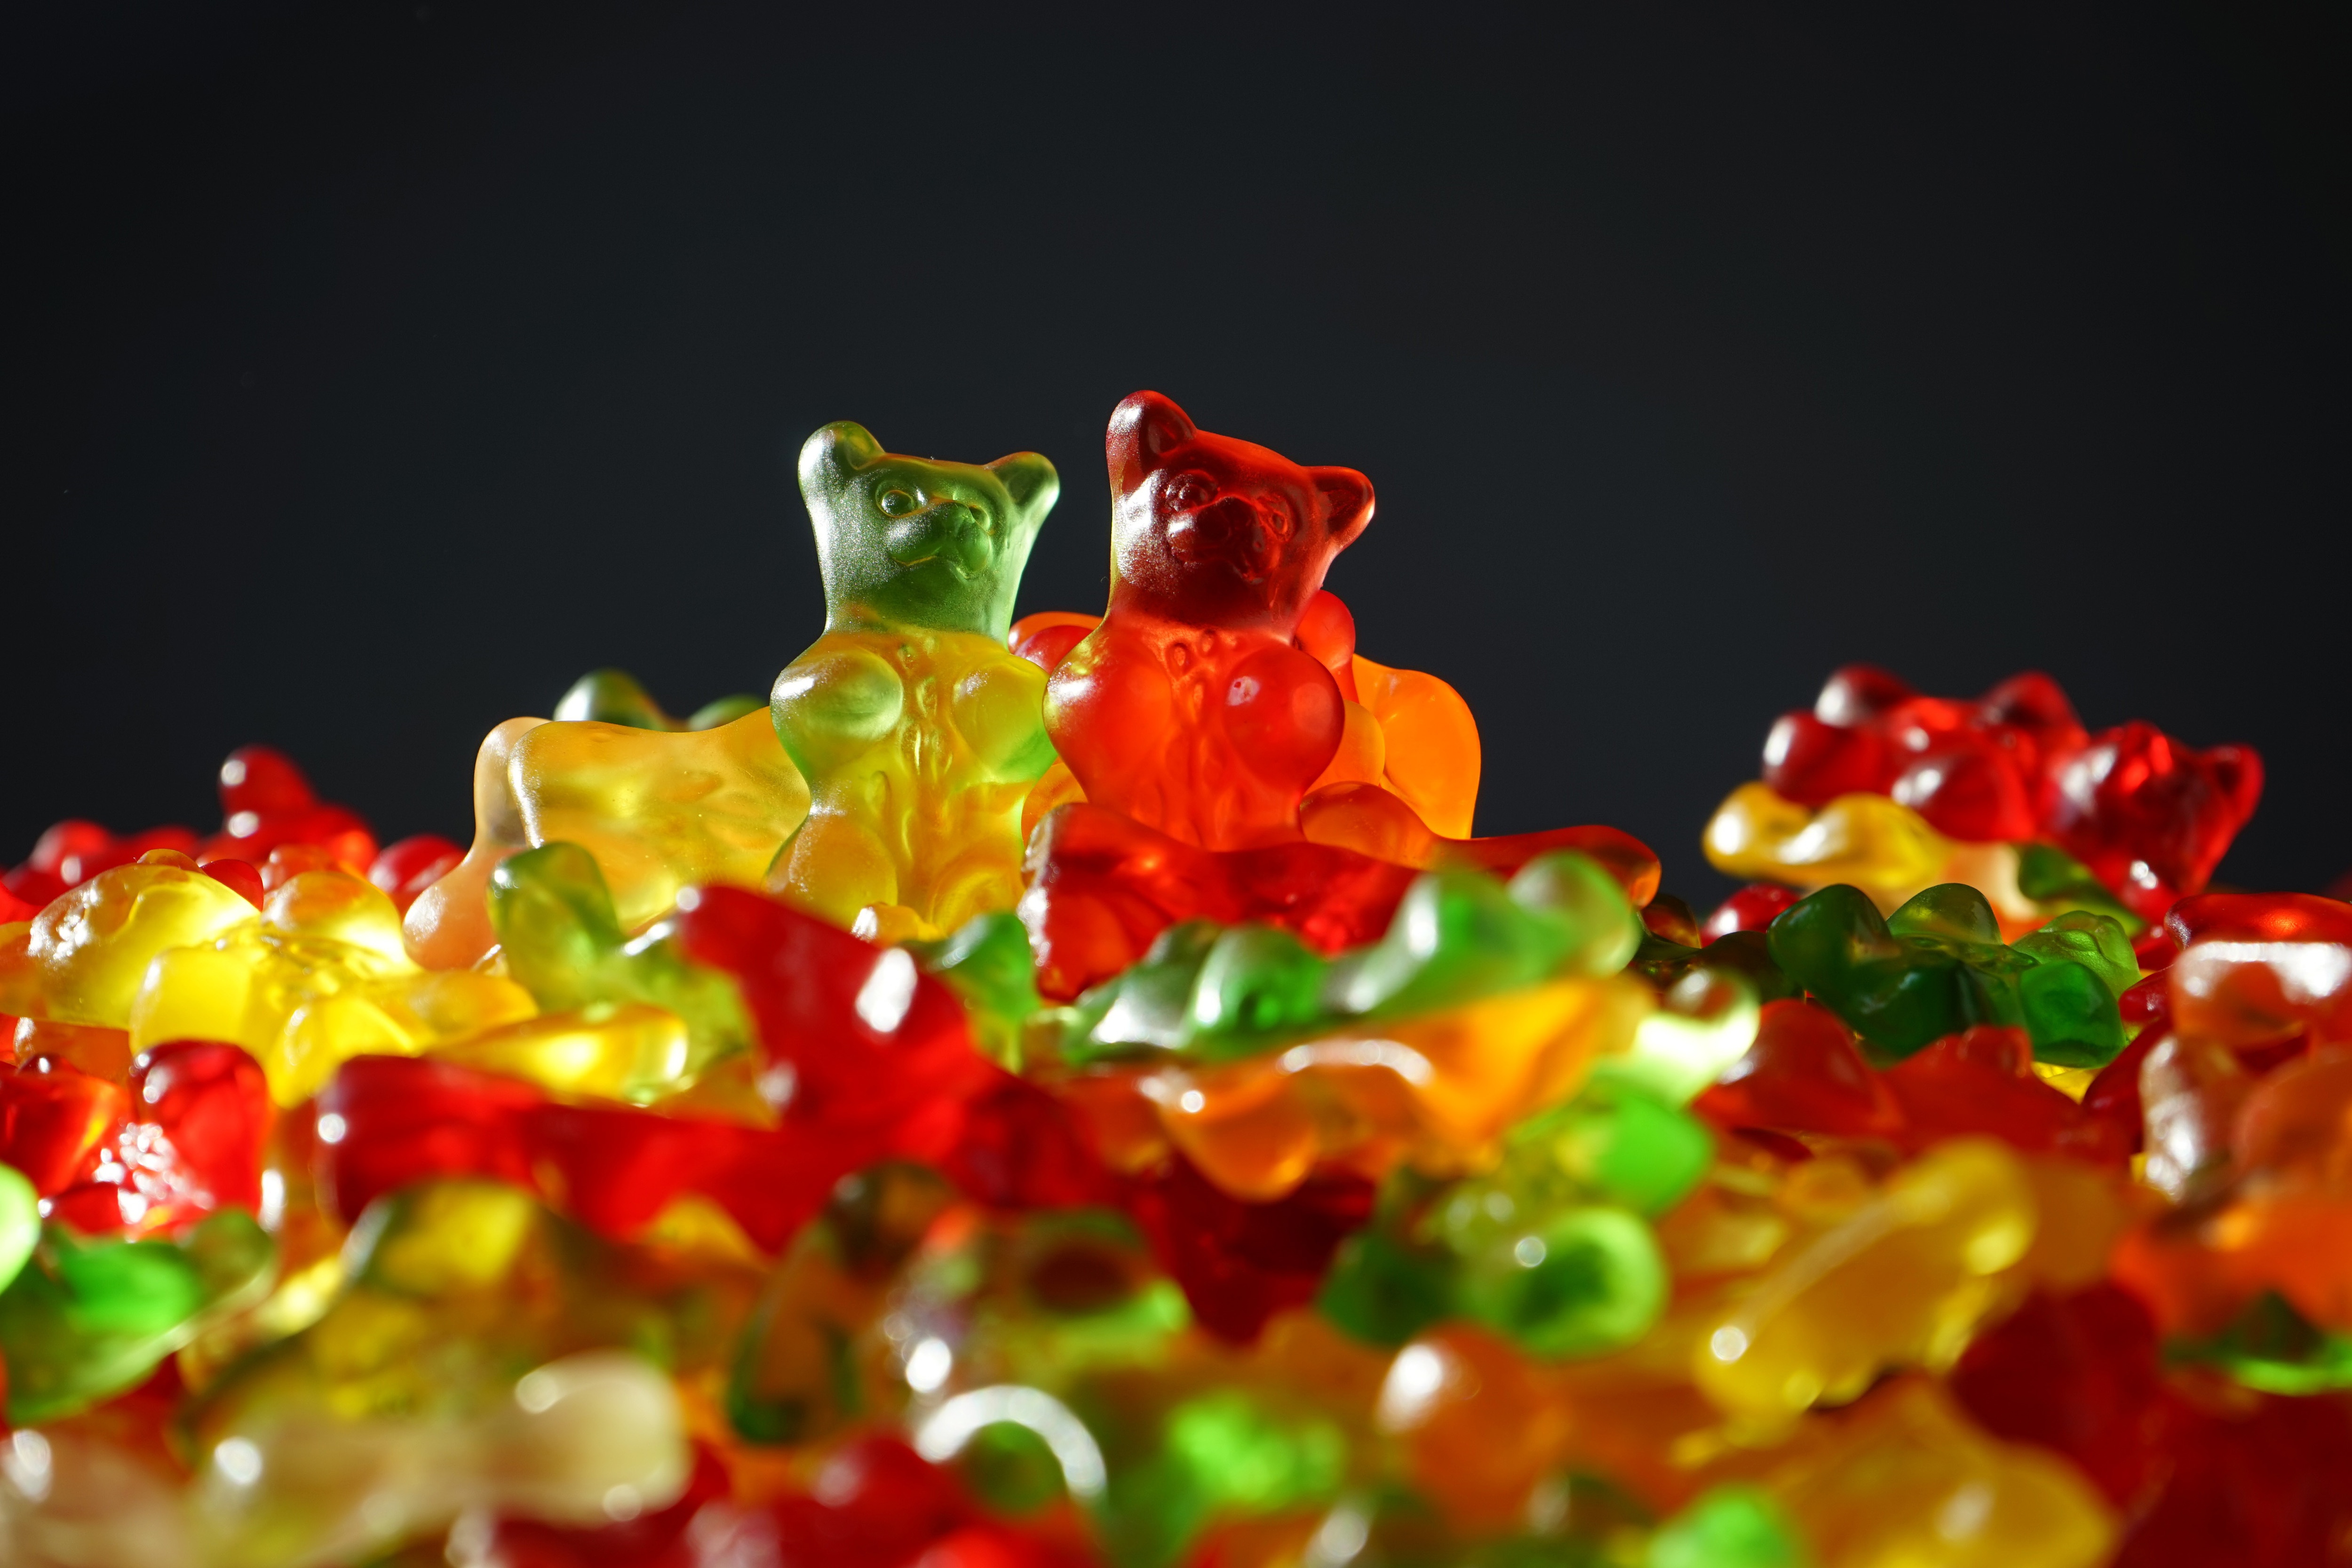
gummi candy, gummy bear, candy, confectionery, wine gum, food, macro photography